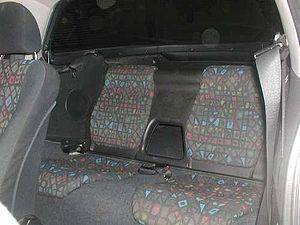
L'Opel Tigra est un coupé très compact conçu et assemblé par le constructeur allemand Opel partageant une base commune à la Corsa B. Ce modèle original a été produit de 1994 à 2001, puis le nom a été repris pour un coupé cabriolet en 2004. La première génération de la Tigra a été vendue sous la marque Vauxhall au Royaume-Uni et par Chevrolet dans certains marchés d'Amérique latine. Elle était fabriquée à Eisenach en Allemagne.